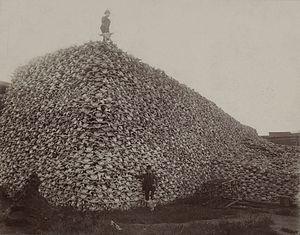
La chasse au bison, a été une activité fondamentale pour les tribus des Indiens des Plaines et pour les Métis, en Amérique du Nord, adoptée plus tard par des chasseurs professionnels américains, conduisant l'espèce au bord de l'extinction.
La conquête de l'Ouest est le processus de colonisation par des populations essentiellement d’origine européenne et le gouvernement des États-Unis, au XIXᵉ siècle, de l'immense territoire qui s'étend en Amérique du Nord entre le Mississippi et l'océan Pacifique, habité jusqu'alors par les peuples amérindiens.
L'histoire du procédé Haber-Bosch débute avec l'invention du procédé de chimie homonyme à l'aube du XXᵉ siècle. Le procédé Haber-Bosch permet de fixer, de façon économique, le diazote atmosphérique sous forme d'ammoniac, lequel permet à son tour la synthèse de différents explosifs et engrais azotés. À ce double titre, du point de vue démographique, c'est probablement le plus important procédé industriel jamais mis au point durant le XXᵉ siècle.